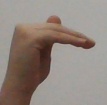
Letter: khaa